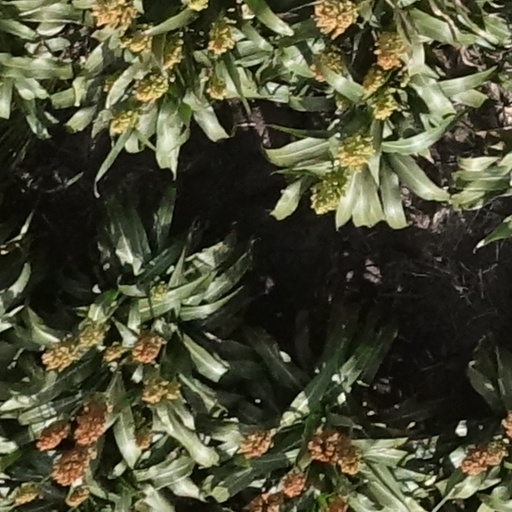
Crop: sorghum